Genetic history of Sardinia

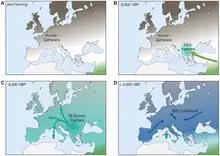
A simplified model for recent demographic history of Europeans. The panels indicate a possible demographic scenario consistent with the observed signals. (A) Mesolithic HGs present in mainland Europe prior to the arrival of agriculture. (B) Initial spread of farming from the Middle East beginning from 7,000 YBP into SE Europe. (C) Expansion of farming to N Europe from SE European gene pool and establishment of main S-N gradient of genetic diversity. Wave of migration also reaches Sardinia. (D) Continuous population expansion and admixture with local HGs as well as additional migrations continues to shape genetic diversity in mainland Europe, but Sardinia remains mostly isolated (IBD: isolation by distance). Subsequent studies based on ancient DNA from Sardinia have found that Sardinians are less isolated than previously thought

The geographical position of Sardinia and the mountainousness of its territory have meant that particular anthropological and genetic characteristics have been created in the Sardinian population, due to phenomena such as isolation, endogamy and evolutionary processes such as genetic drift, in similarly to other European populations such as the Basques, Sámi and Icelanders.